Mazinger Z

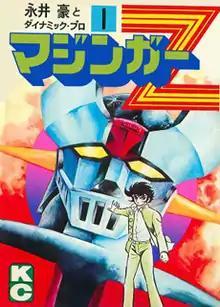
Cover of the first manga volume

is a Japanese super robot manga series written and illustrated by Go Nagai. It was originally serialized in Shueisha's "Weekly Shōnen Jump" from October 1972 to August 1973 and Kodansha's "" from October 1973 to September 1974.